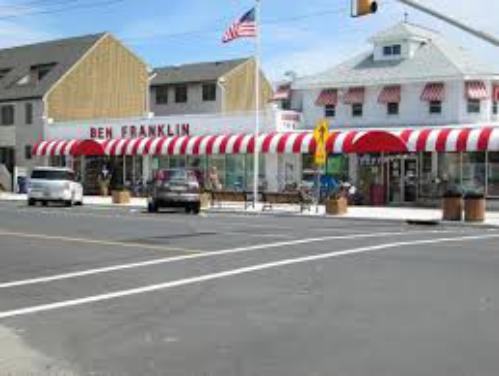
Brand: Ben Franklin Stores
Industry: Necessities